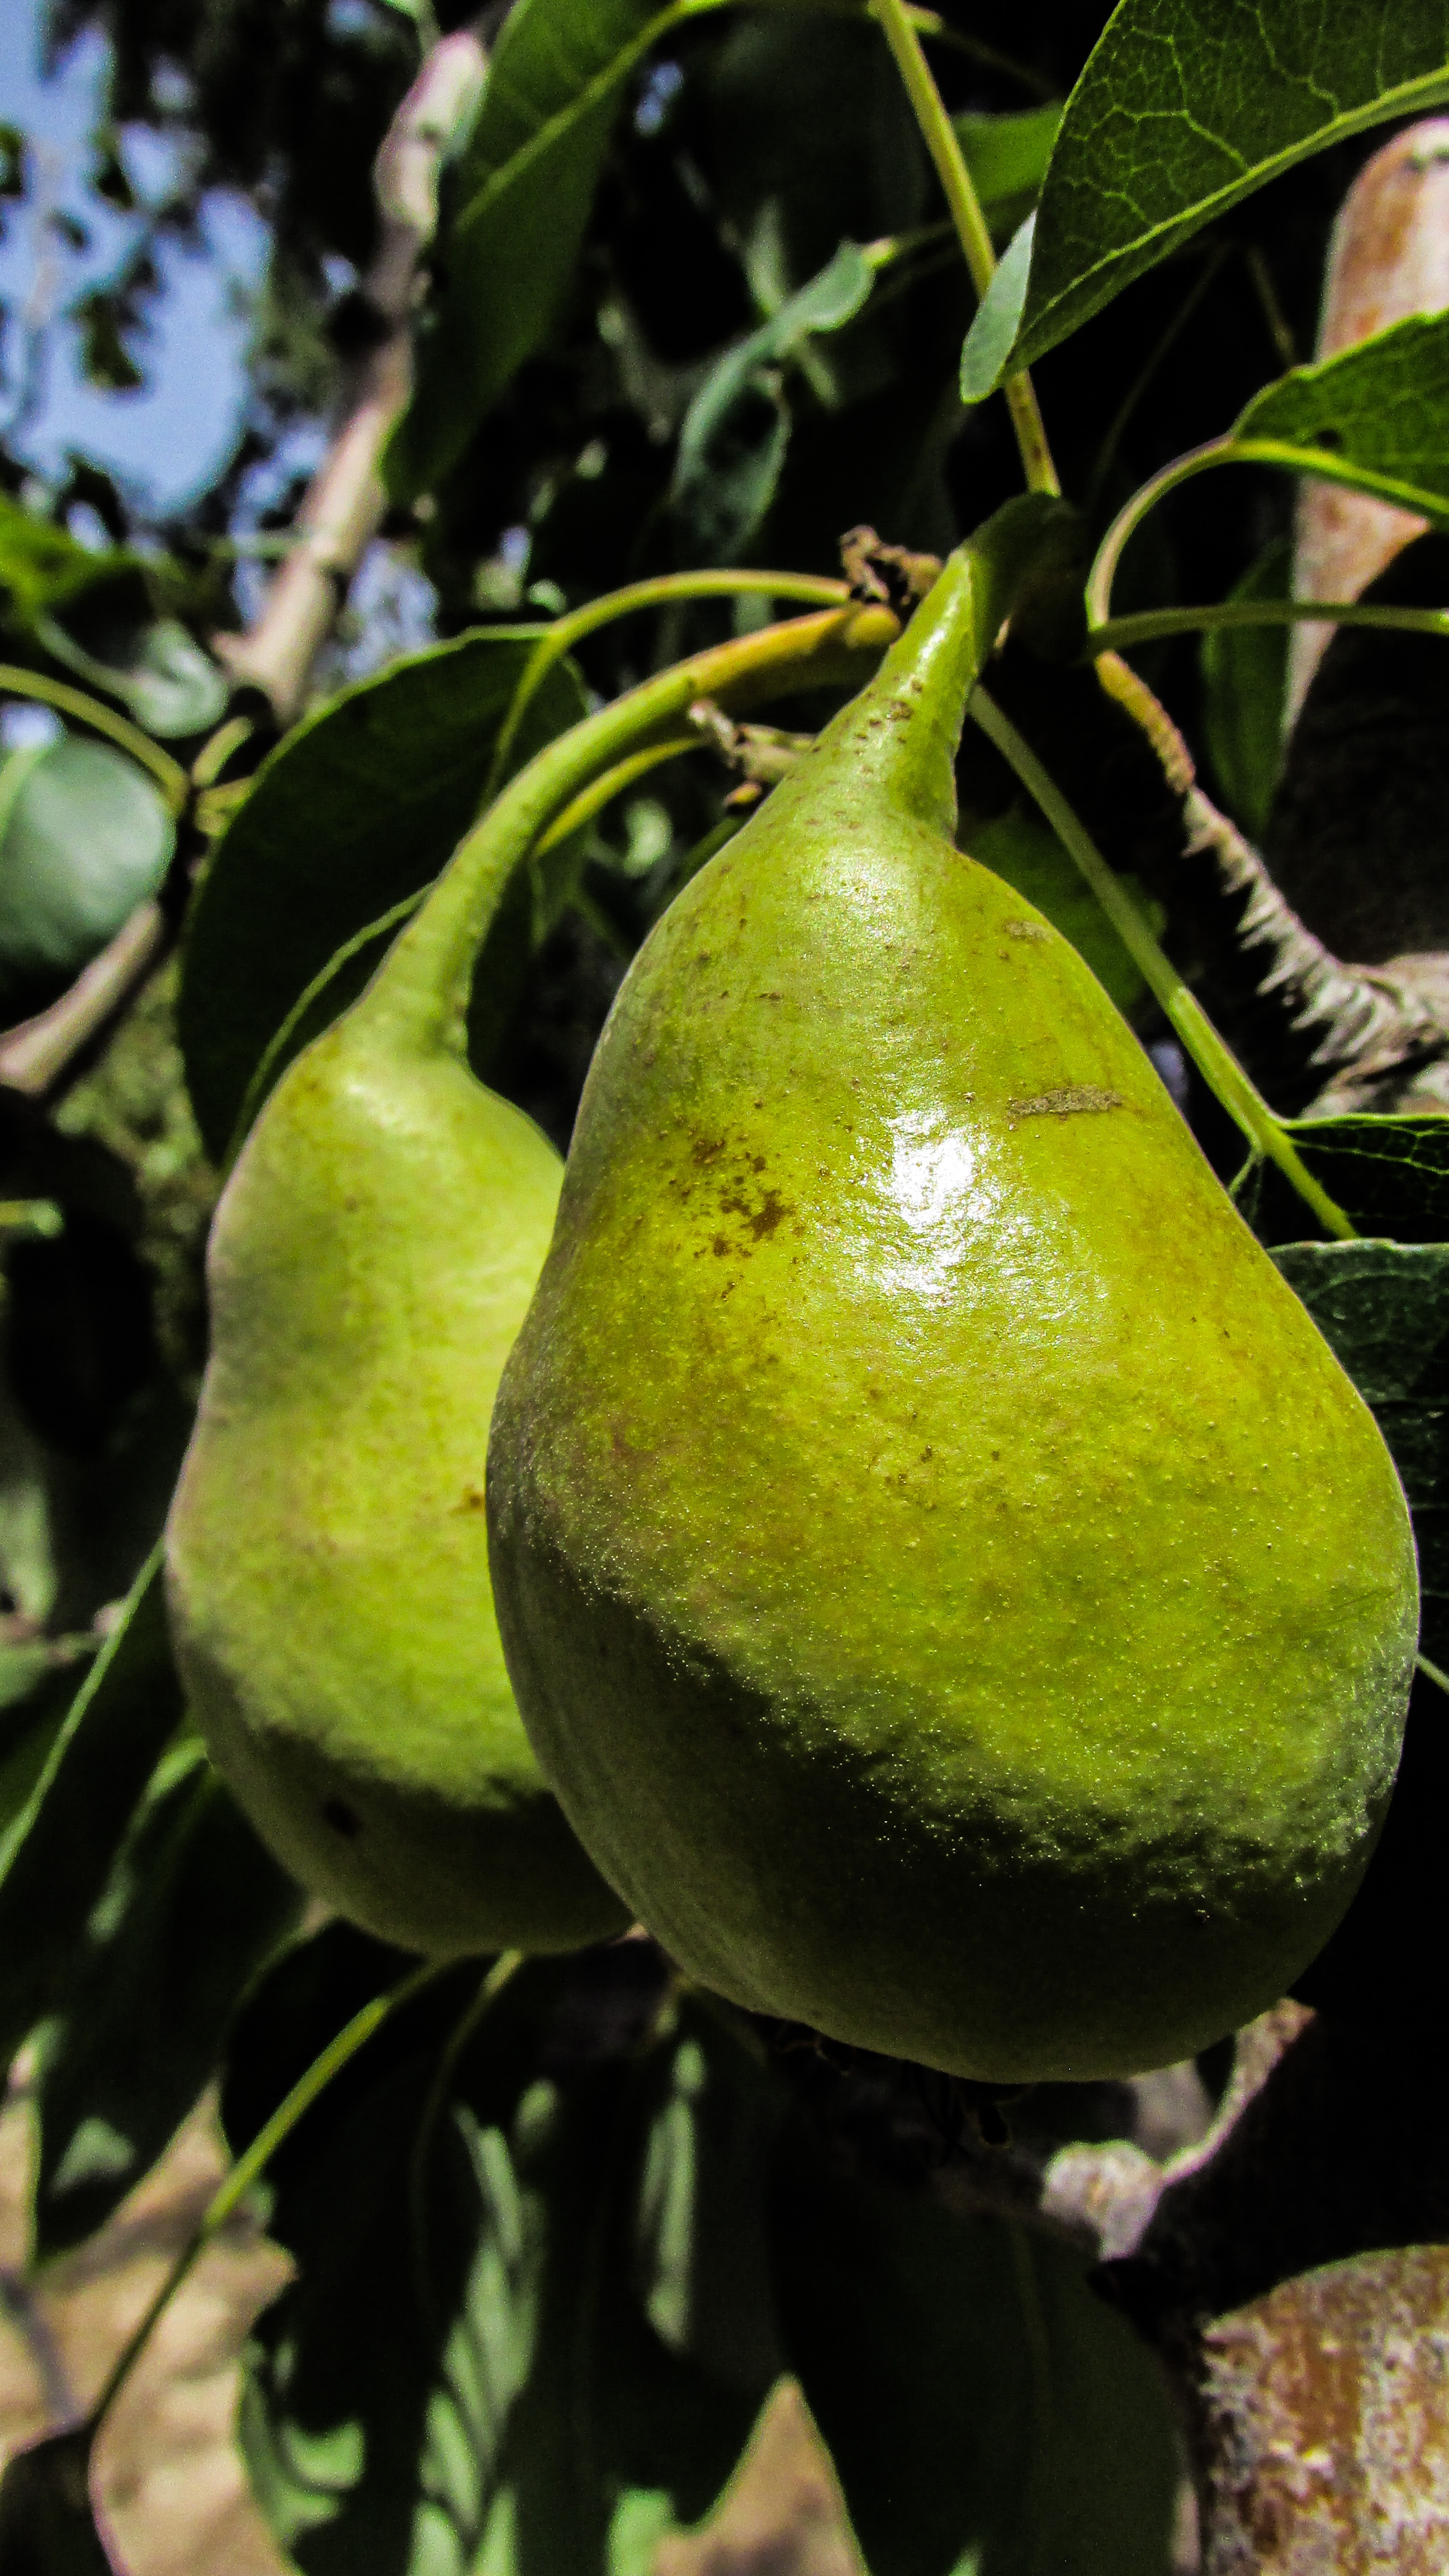
tree, nature, branch, plant, fruit, flower, food, green, produce, fresh, botany, garden, pear, healthy, flora, delicious, gourd, fresh fruit, flowering plant, land plant